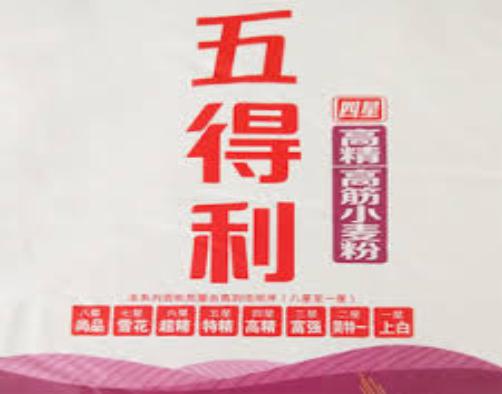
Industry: Food